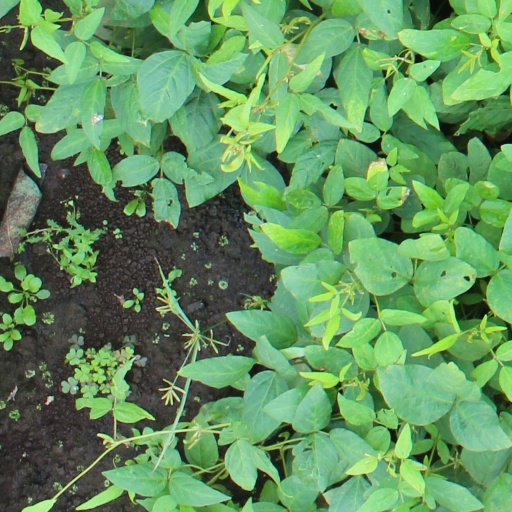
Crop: soybean